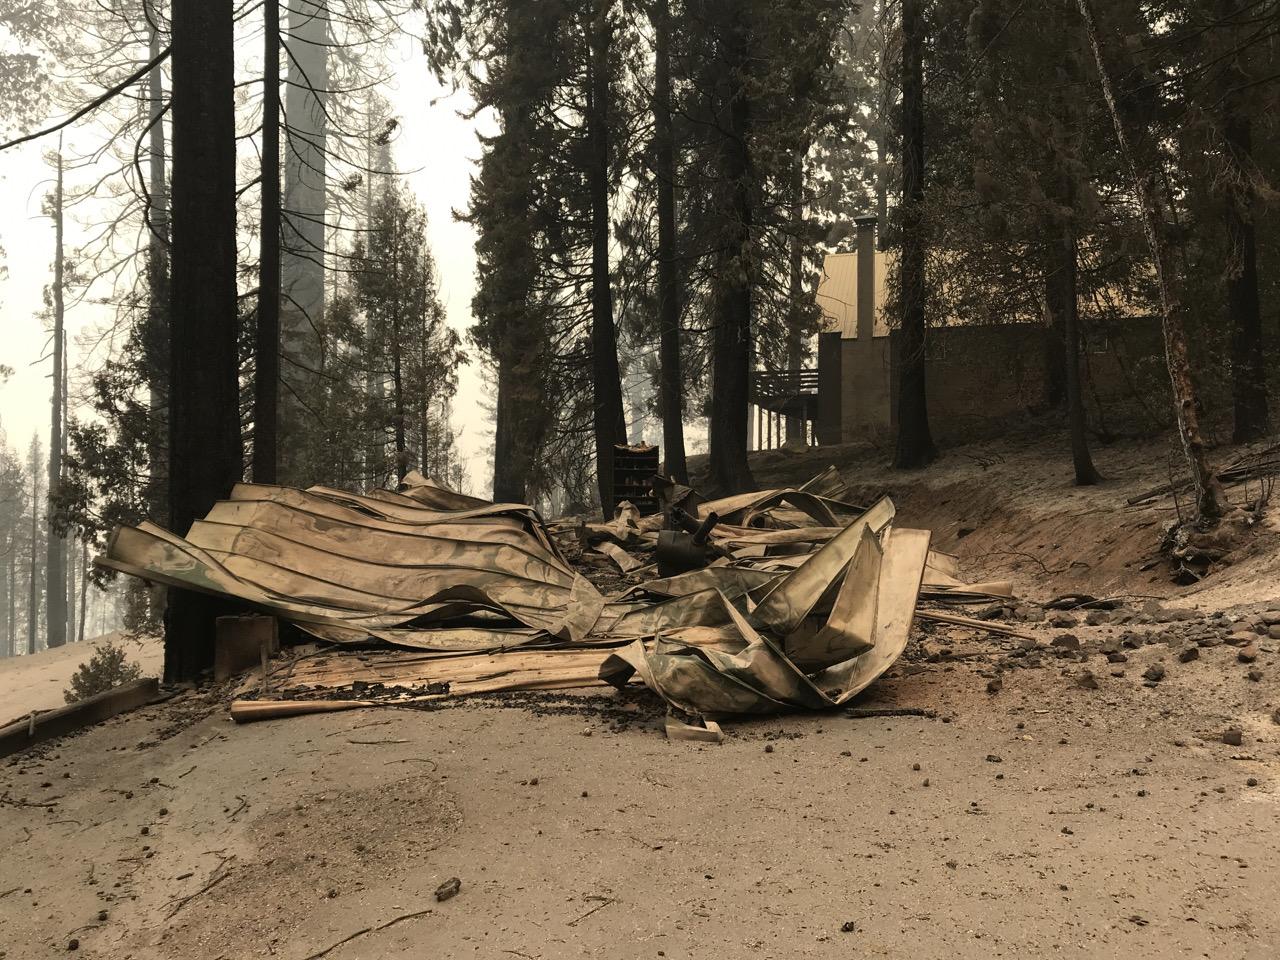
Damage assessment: destroyed